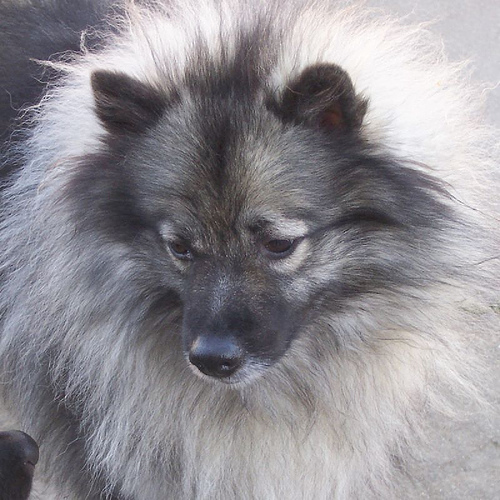
Breed: keeshond